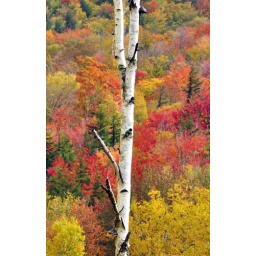
Birch tree against colorful landscape, New Hampshire 2009